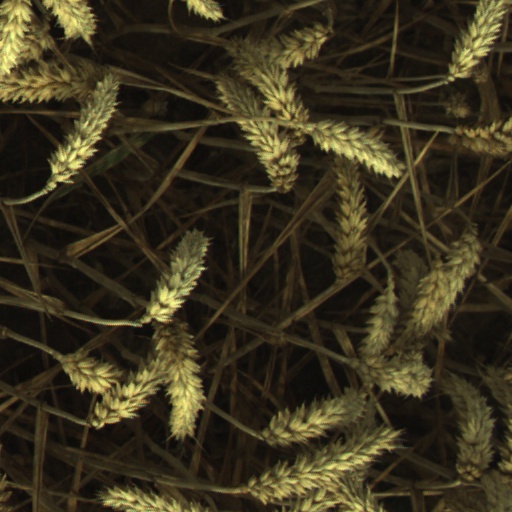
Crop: wheat